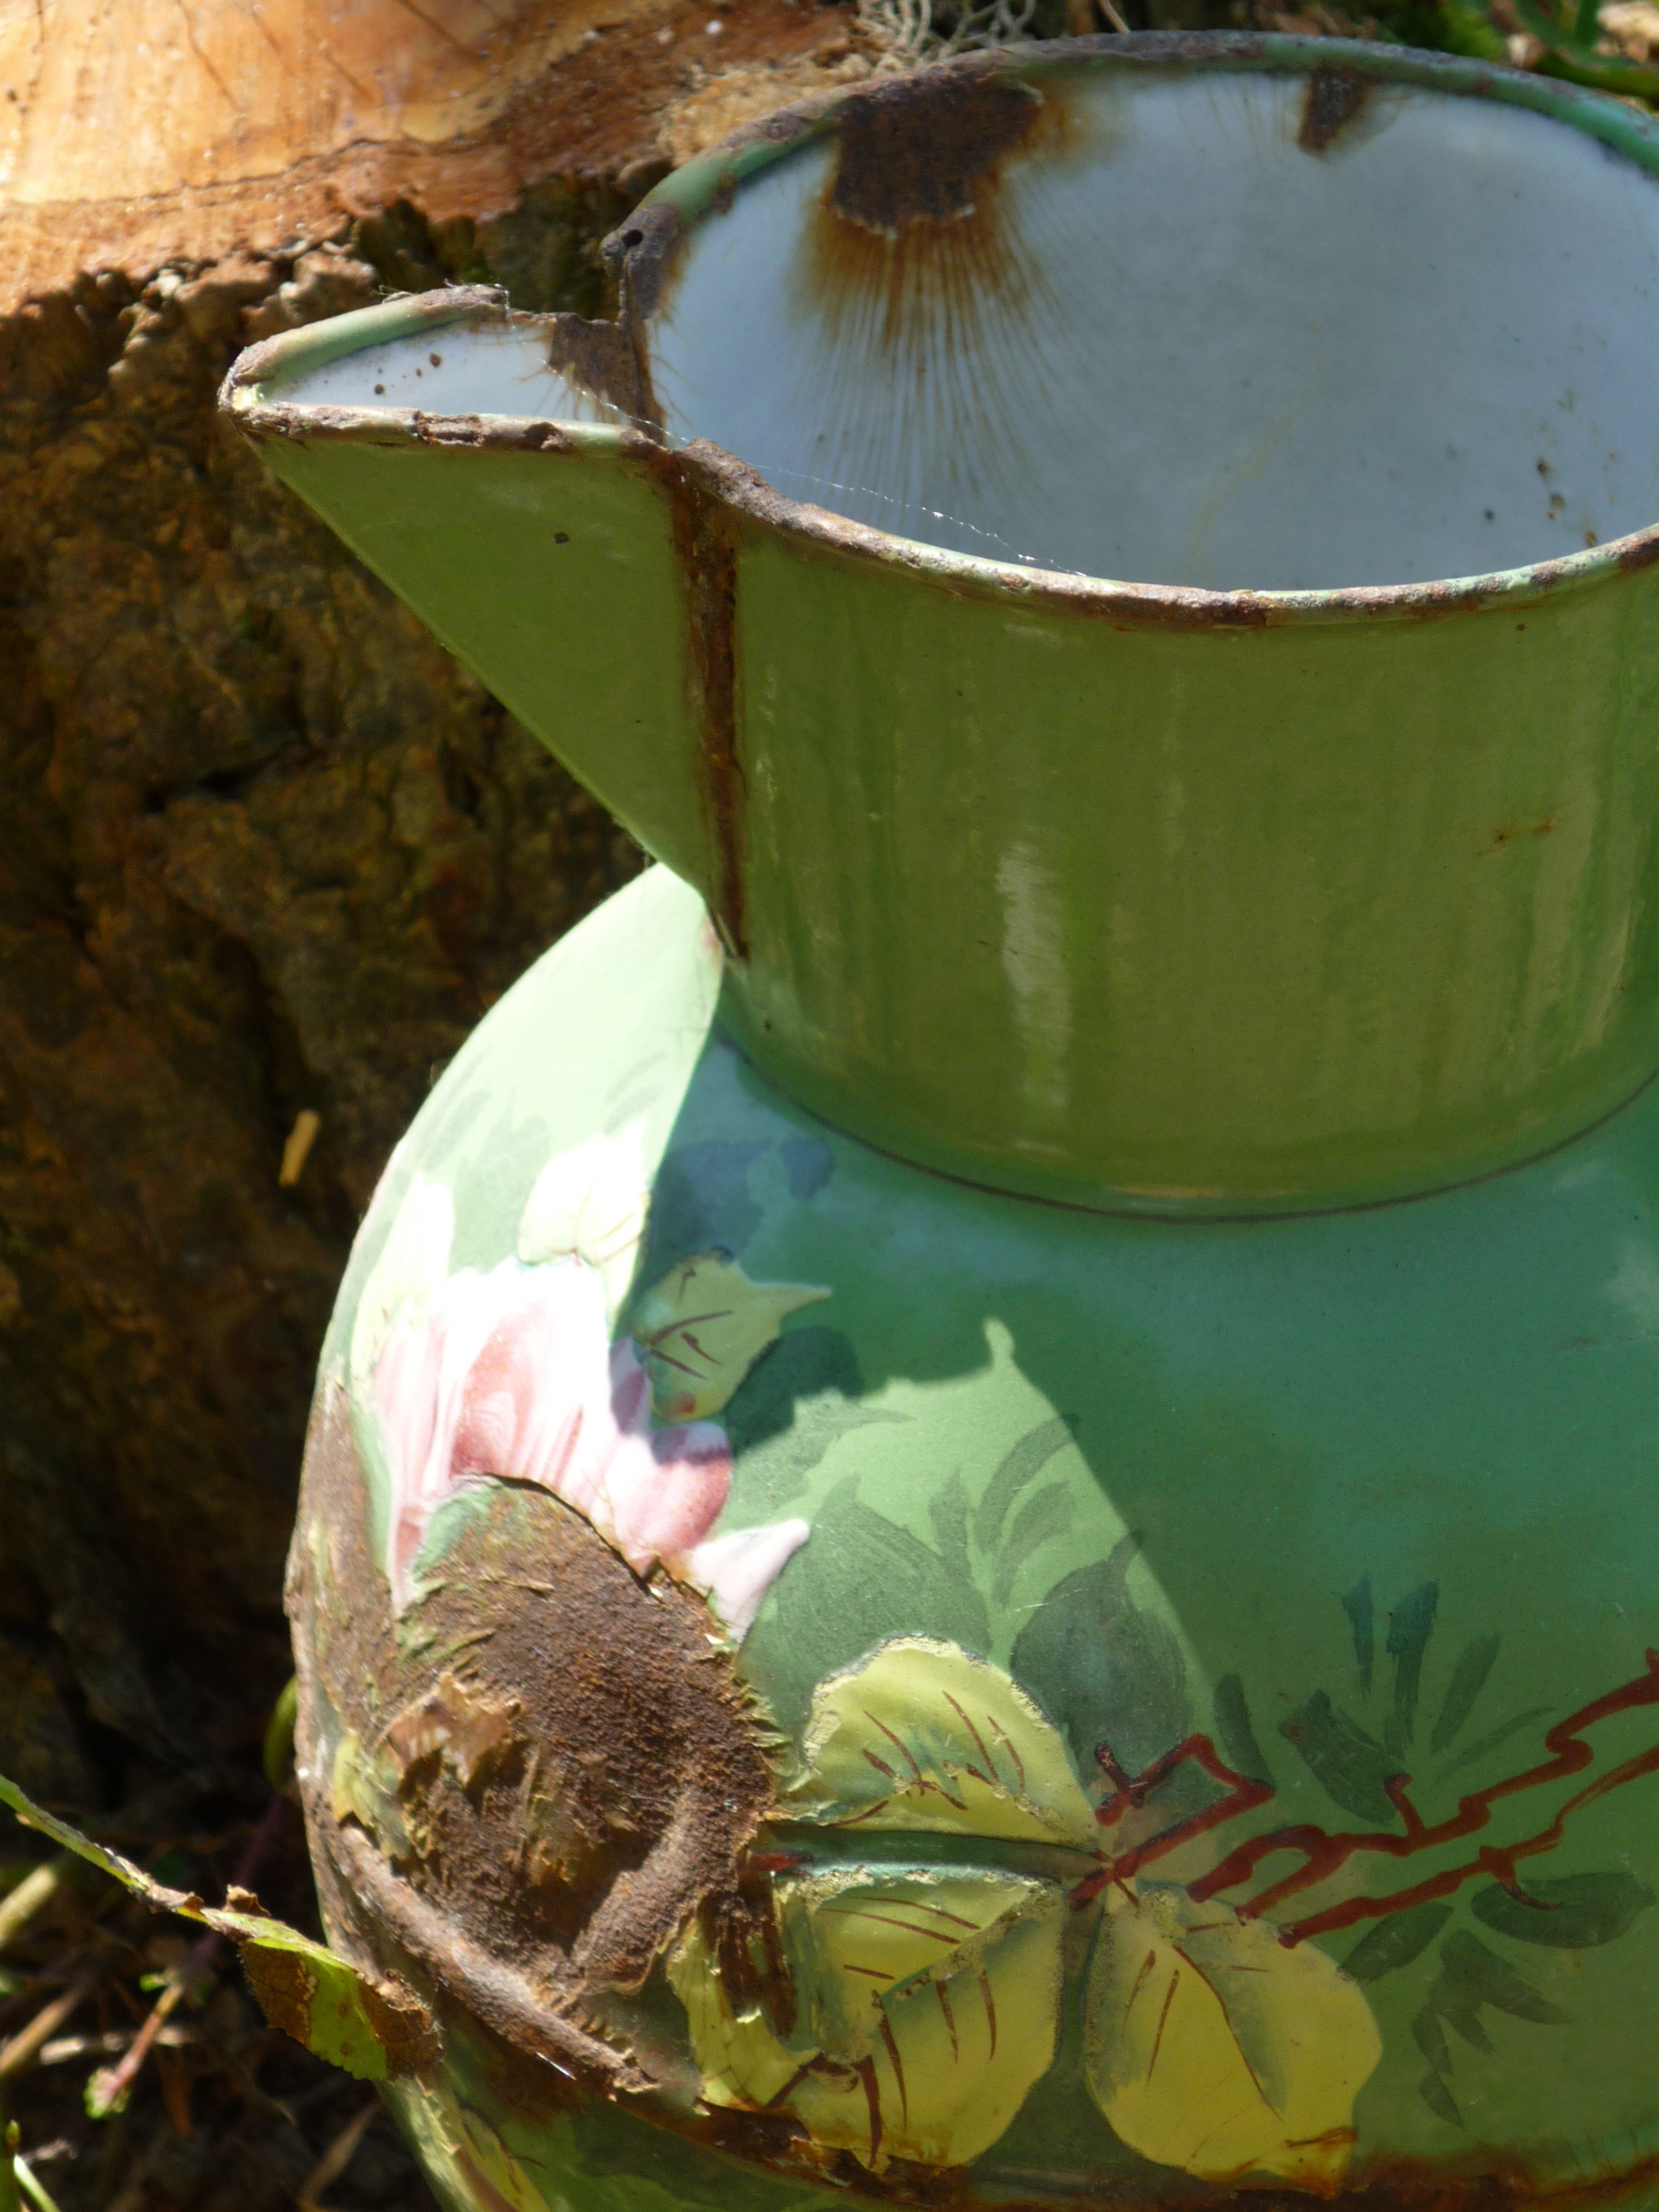
old, pot, green, leaves, stainless, enamel, krug